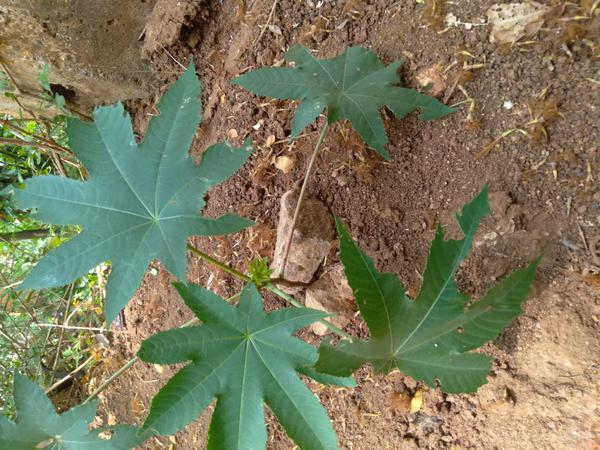
Plant: Castor